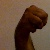
The image shows a hand gesture representing the letter 'M' in Indian Sign Language.